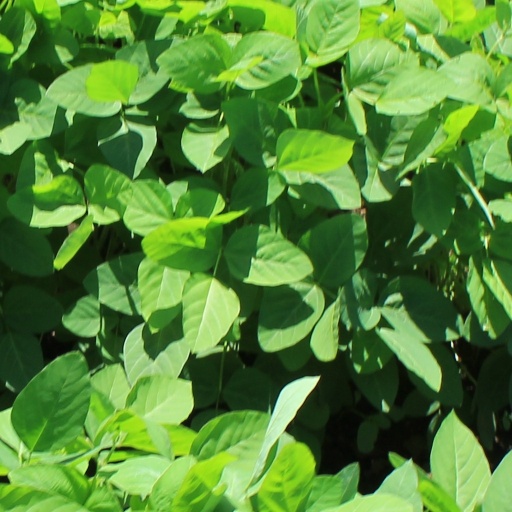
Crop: soybean